Head of a Bear

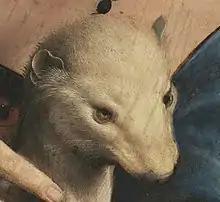
Cropped and rotated head of the ermine in Leonardo's "Lady with an Ermine"

"Head of a Bear" is thought to have been executed by a young Leonardo da Vinci (b. 1452) circa 1480. It is a close-up drawing of a bear's head on a piece of pink-beige paper. Its size has led it to be described as "a Post-it Note Leonardo". It is drawn with a silverpoint pencil. Silverpointing is a technique that Leonardo learnt in the workshop of Andrea del Verrocchio. It is an unforgiving medium as the marks made by the silver pencil are very difficult to erase.